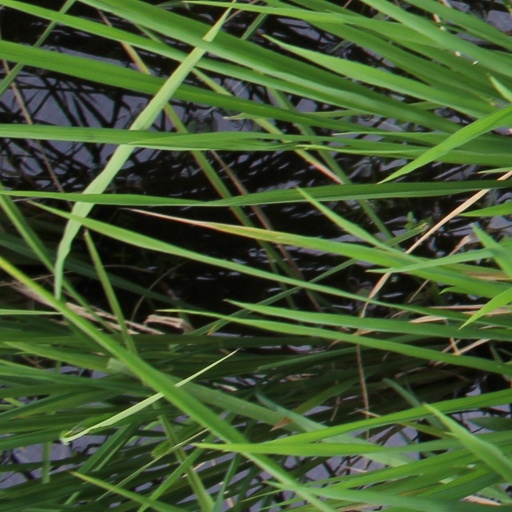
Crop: rice